Grice hockey

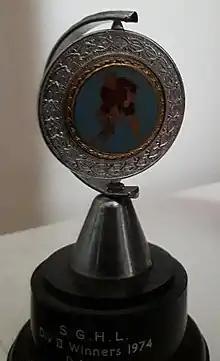
Grice Hockey Trophy

Grice hockey was a cross between standard field hockey and ice hockey played in the South of England in the latter half of the 20th century. Teams were mainly based in South London and Brighton with one in Chichester.